Crime in Palestine

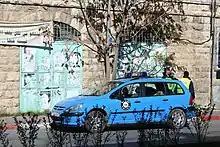
A Palestinian police car in Bethlehem.

Crime in Palestine is present in various forms which include theft, drug trafficking, arms trafficking, burglary, human trafficking and terrorism.